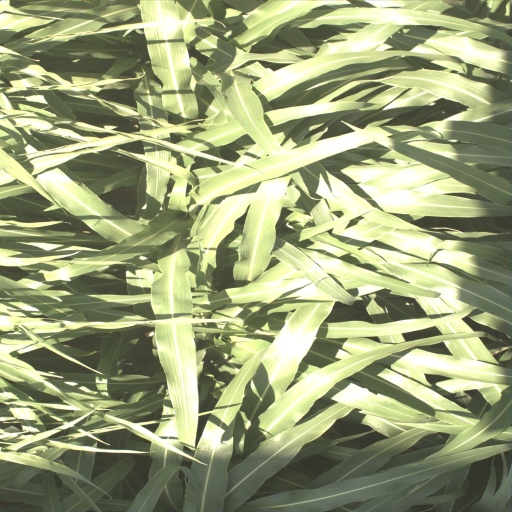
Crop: sorghum